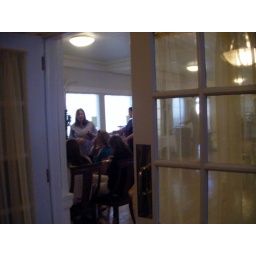
people were eating and yelling in the dining room